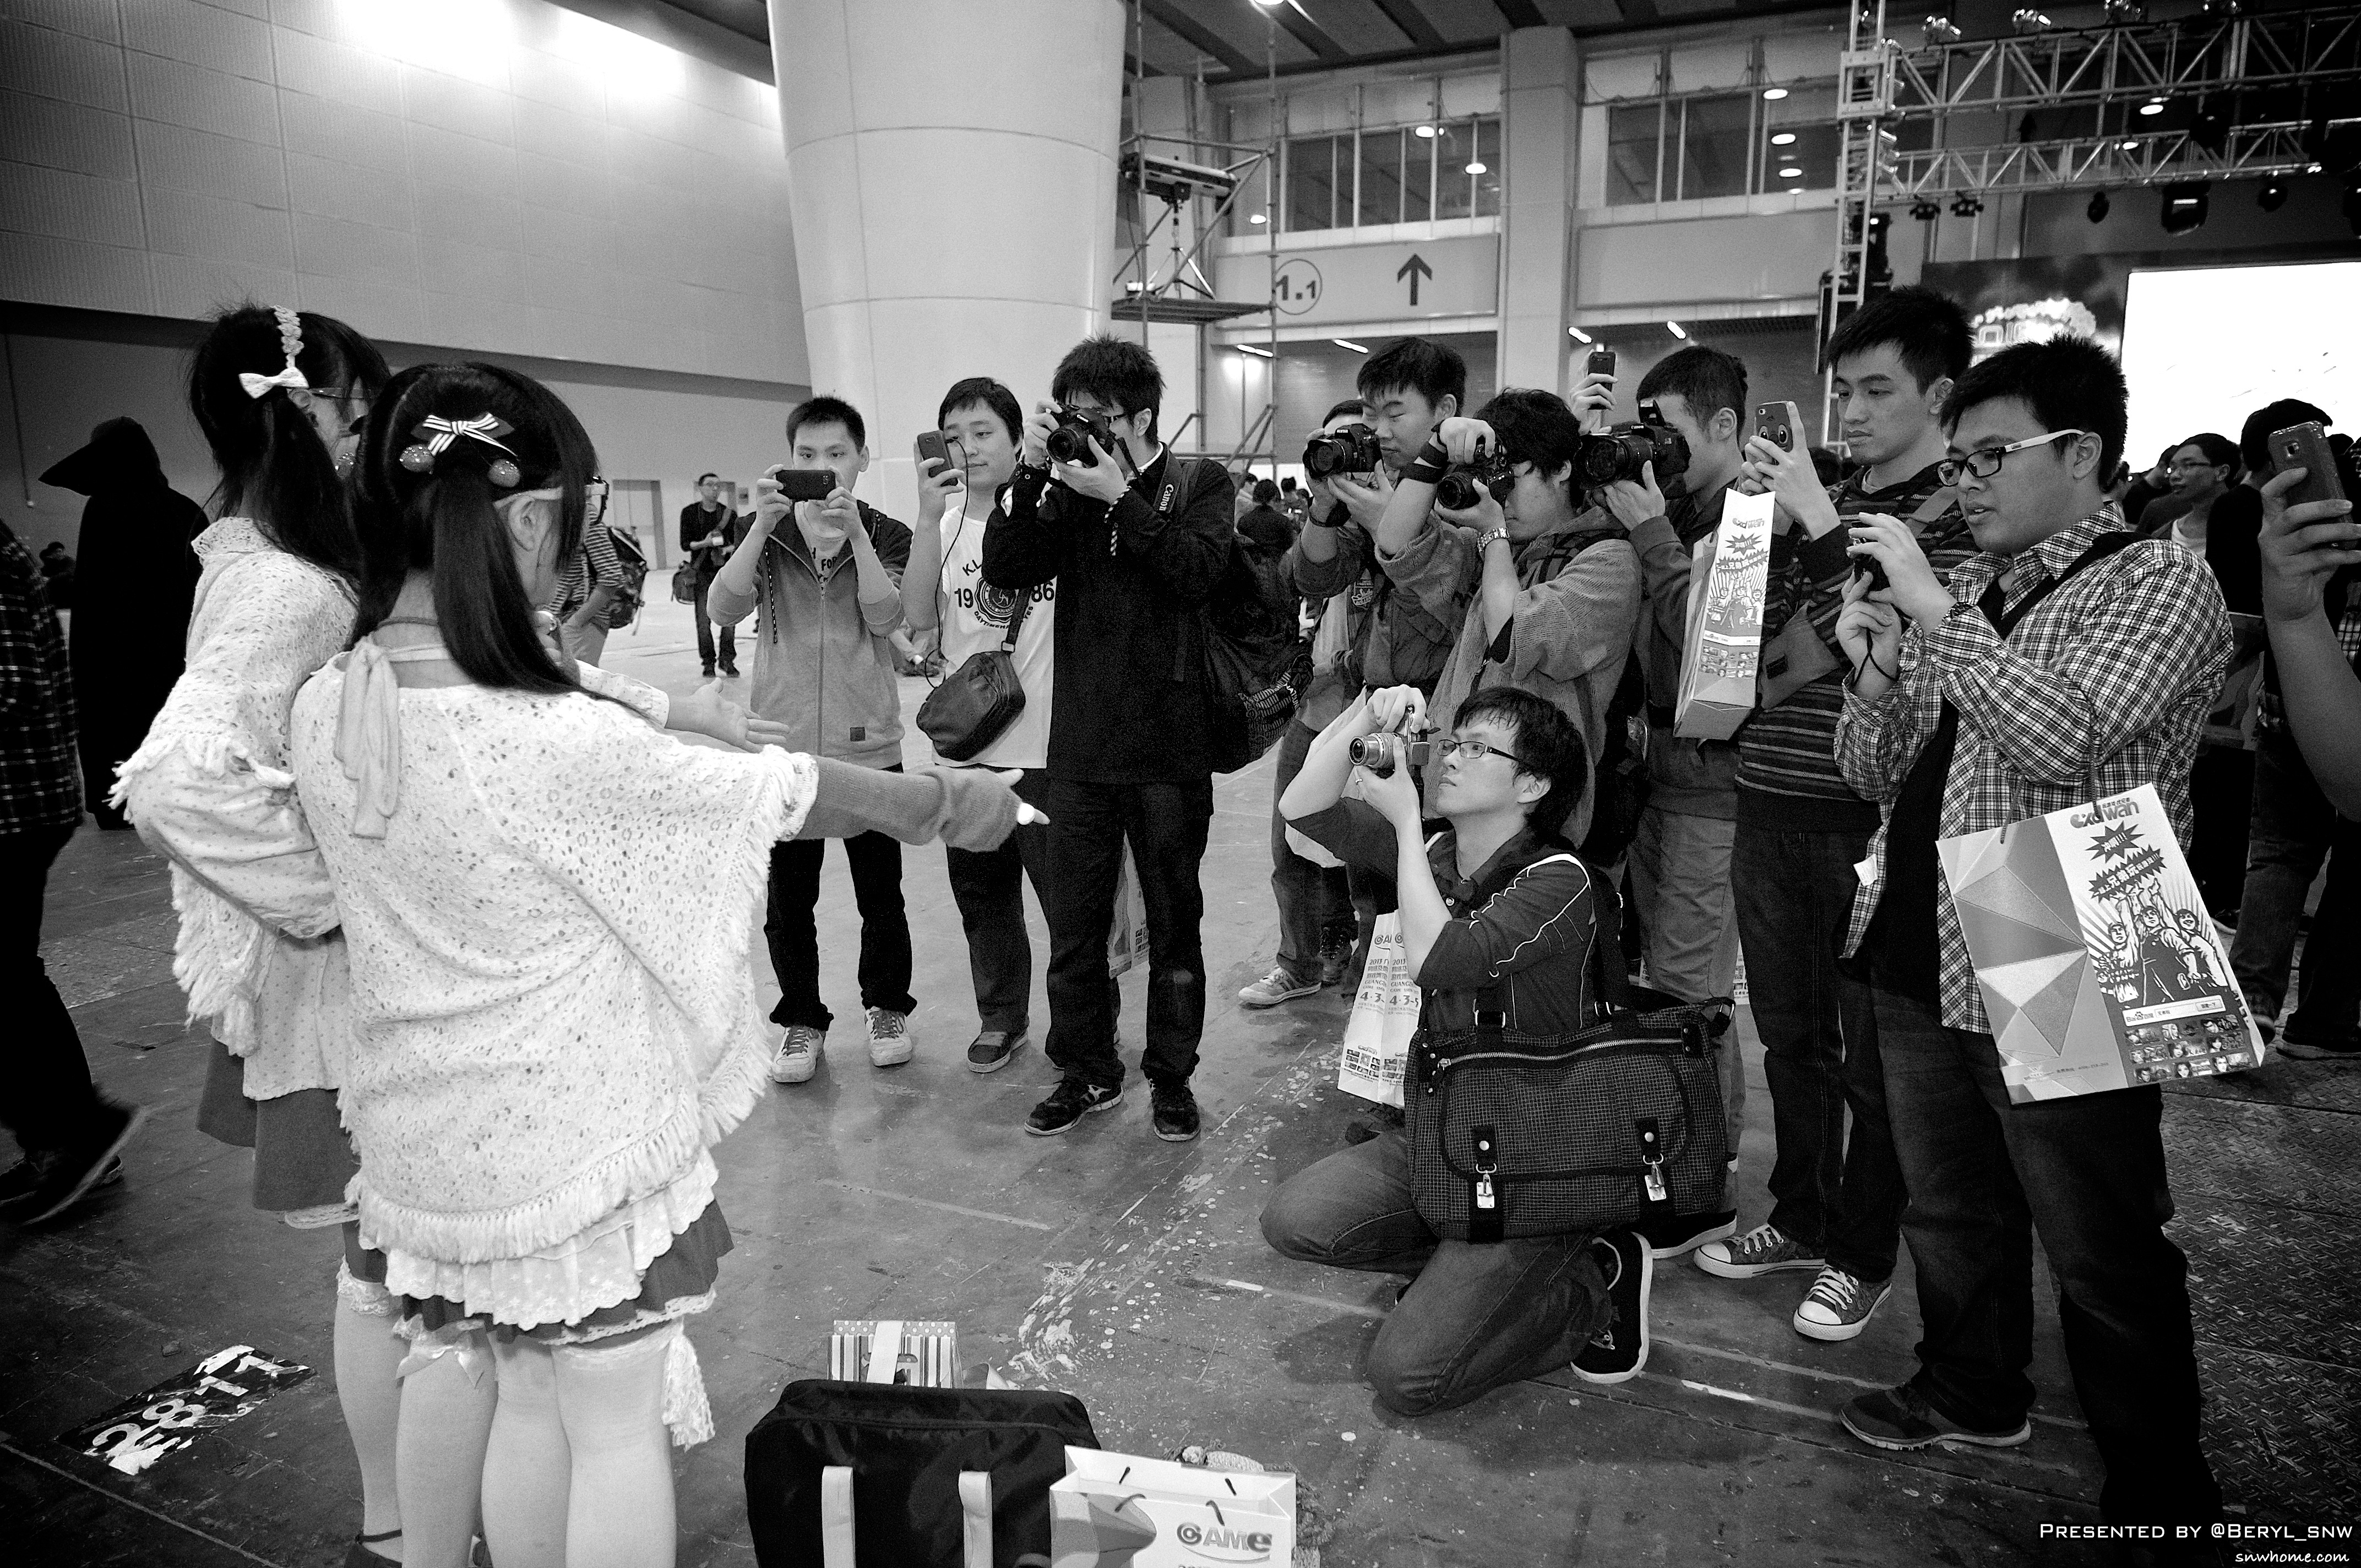
black and white, people, girl, white, photography, game, crowd, black, monochrome, doll, girls, figure, performance, photograph, canton, anime, comic, comiccon, guangzhou, pazhou, monochrome photography, social group